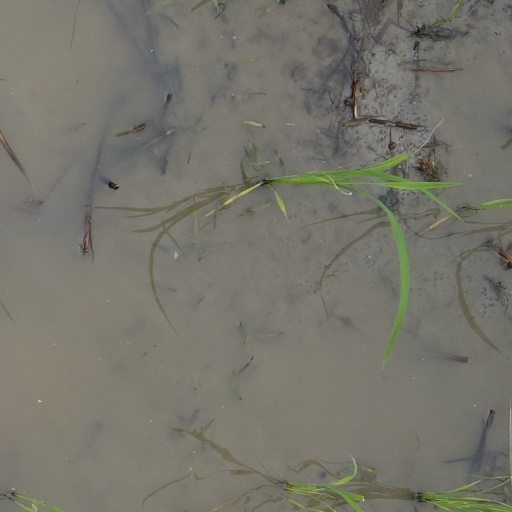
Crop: rice